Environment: real
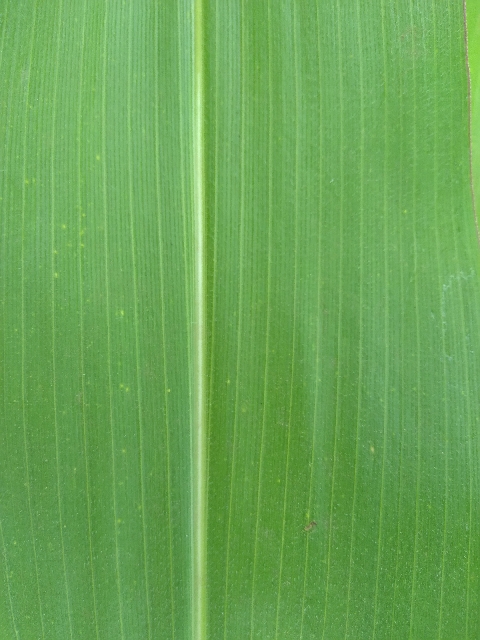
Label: healthy